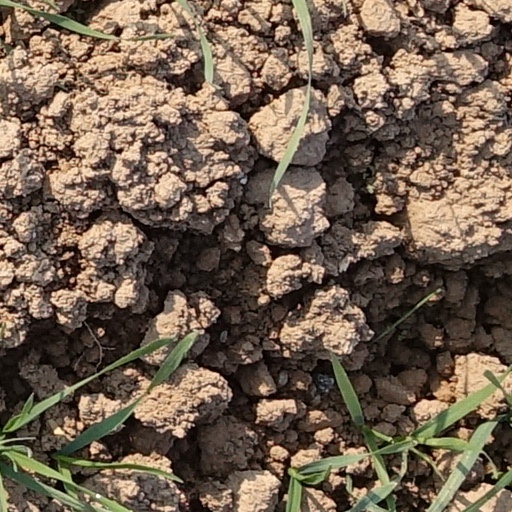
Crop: wheat